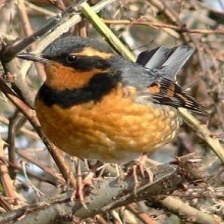
Species: VARIED THRUSH
Scientific name: IXOREUS NAEVIUS